Amyrgians

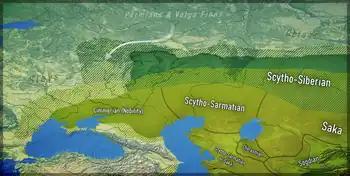
Distribution of Central Asian Iranic populations during the Iron Age.

The Amyrgians (Ancient Greek: ; Latin: ; Old Persian: "Sakas who lay hauma (around the fire)") were a Saka tribe.